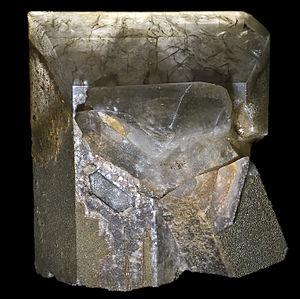
Barite et pyrite Localité
Niobec est une mine de niobium canadienne située à Saint-Honoré, au Québec. Ouverte en 1976, la mine est exploitée par la compagnie Magris Resources.
La barytine est une espèce minérale composée de sulfate de baryum de formule BaSO₄ avec des traces de Sr, Ca et Pb. Ce minéral, d'origine hydrothermale, présente de nombreuses variétés. Sa densité et le baryum qu'il contient sont les causes principales de ses utilisations industrielles et plusieurs millions de tonnes de barytine sont extraits et produits chaque année.